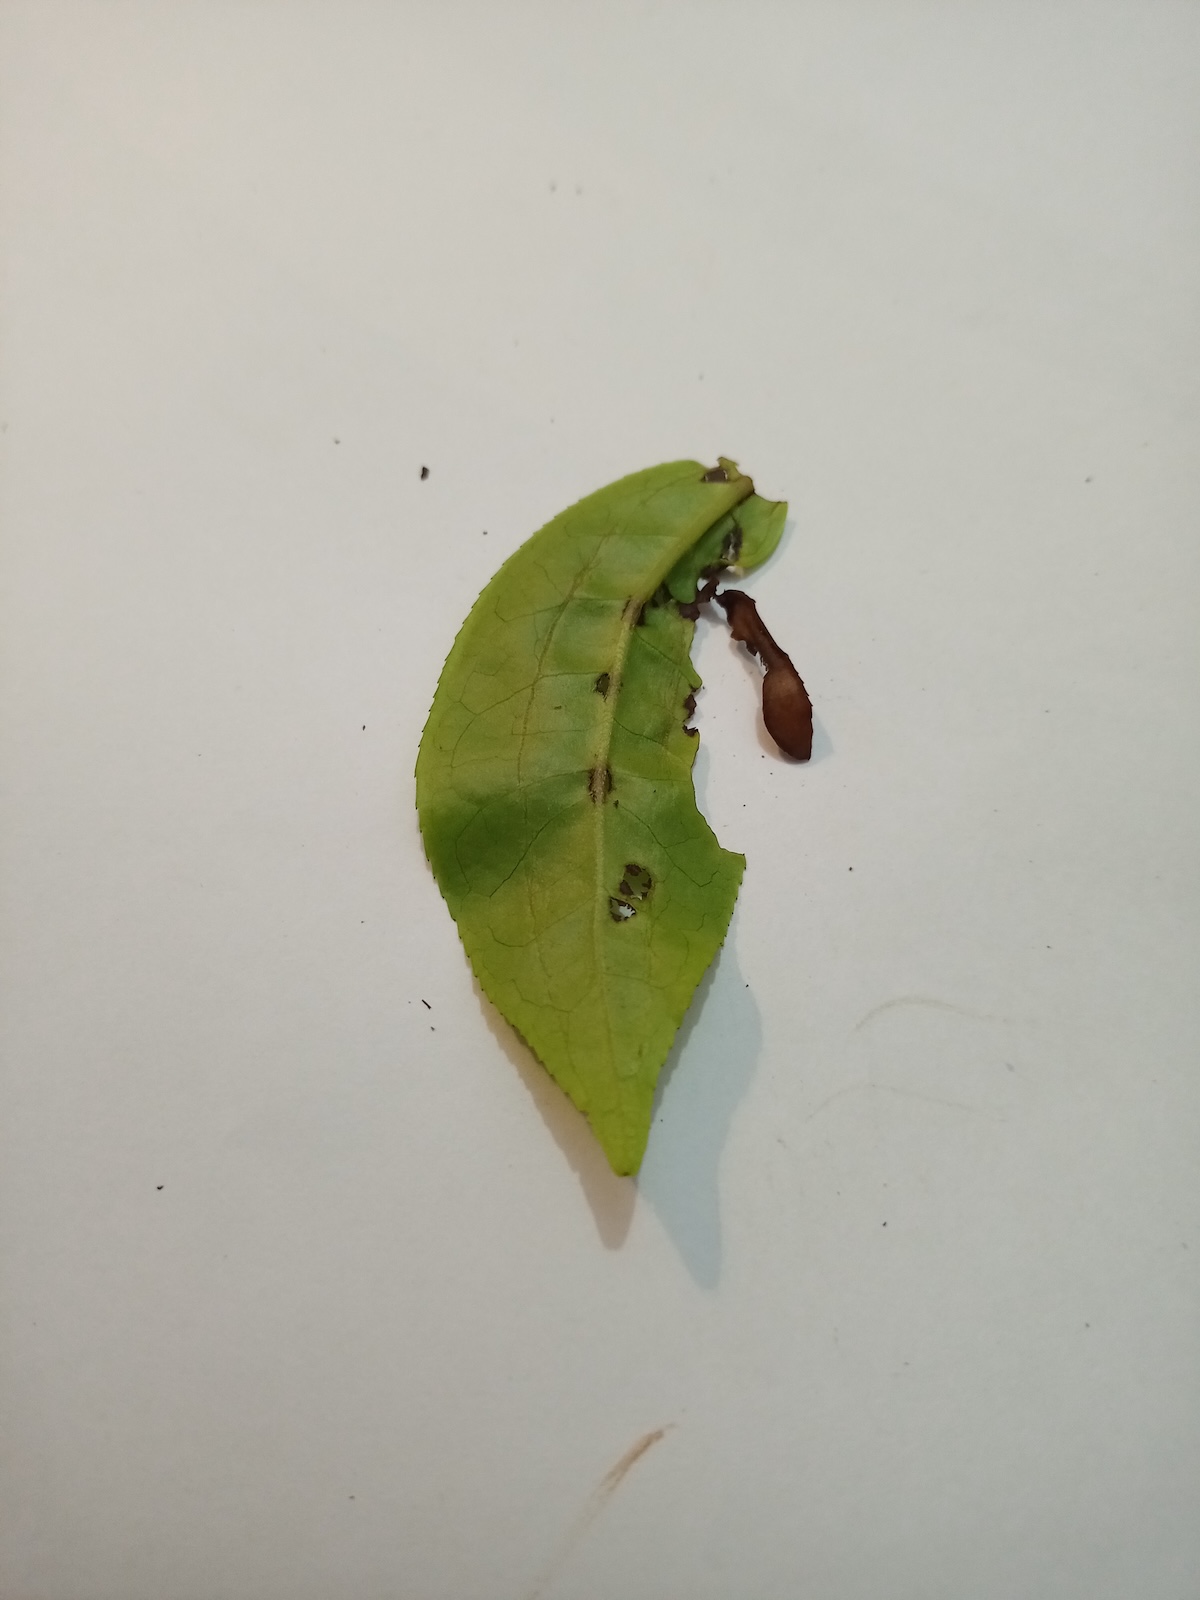
Label: Green mirid bug